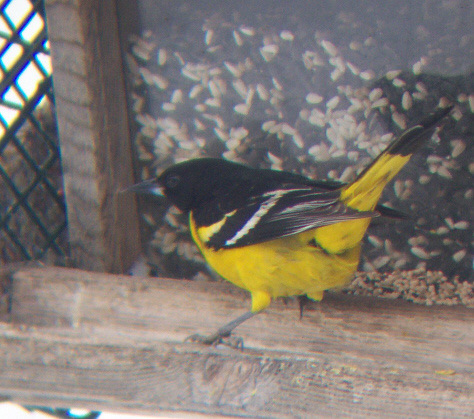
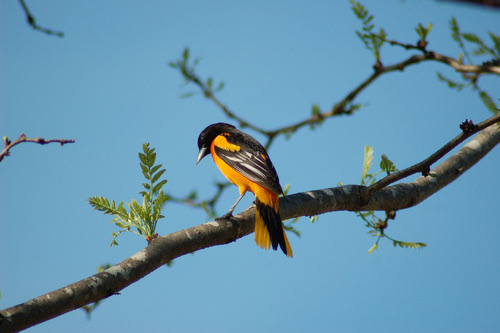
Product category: misc
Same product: yes